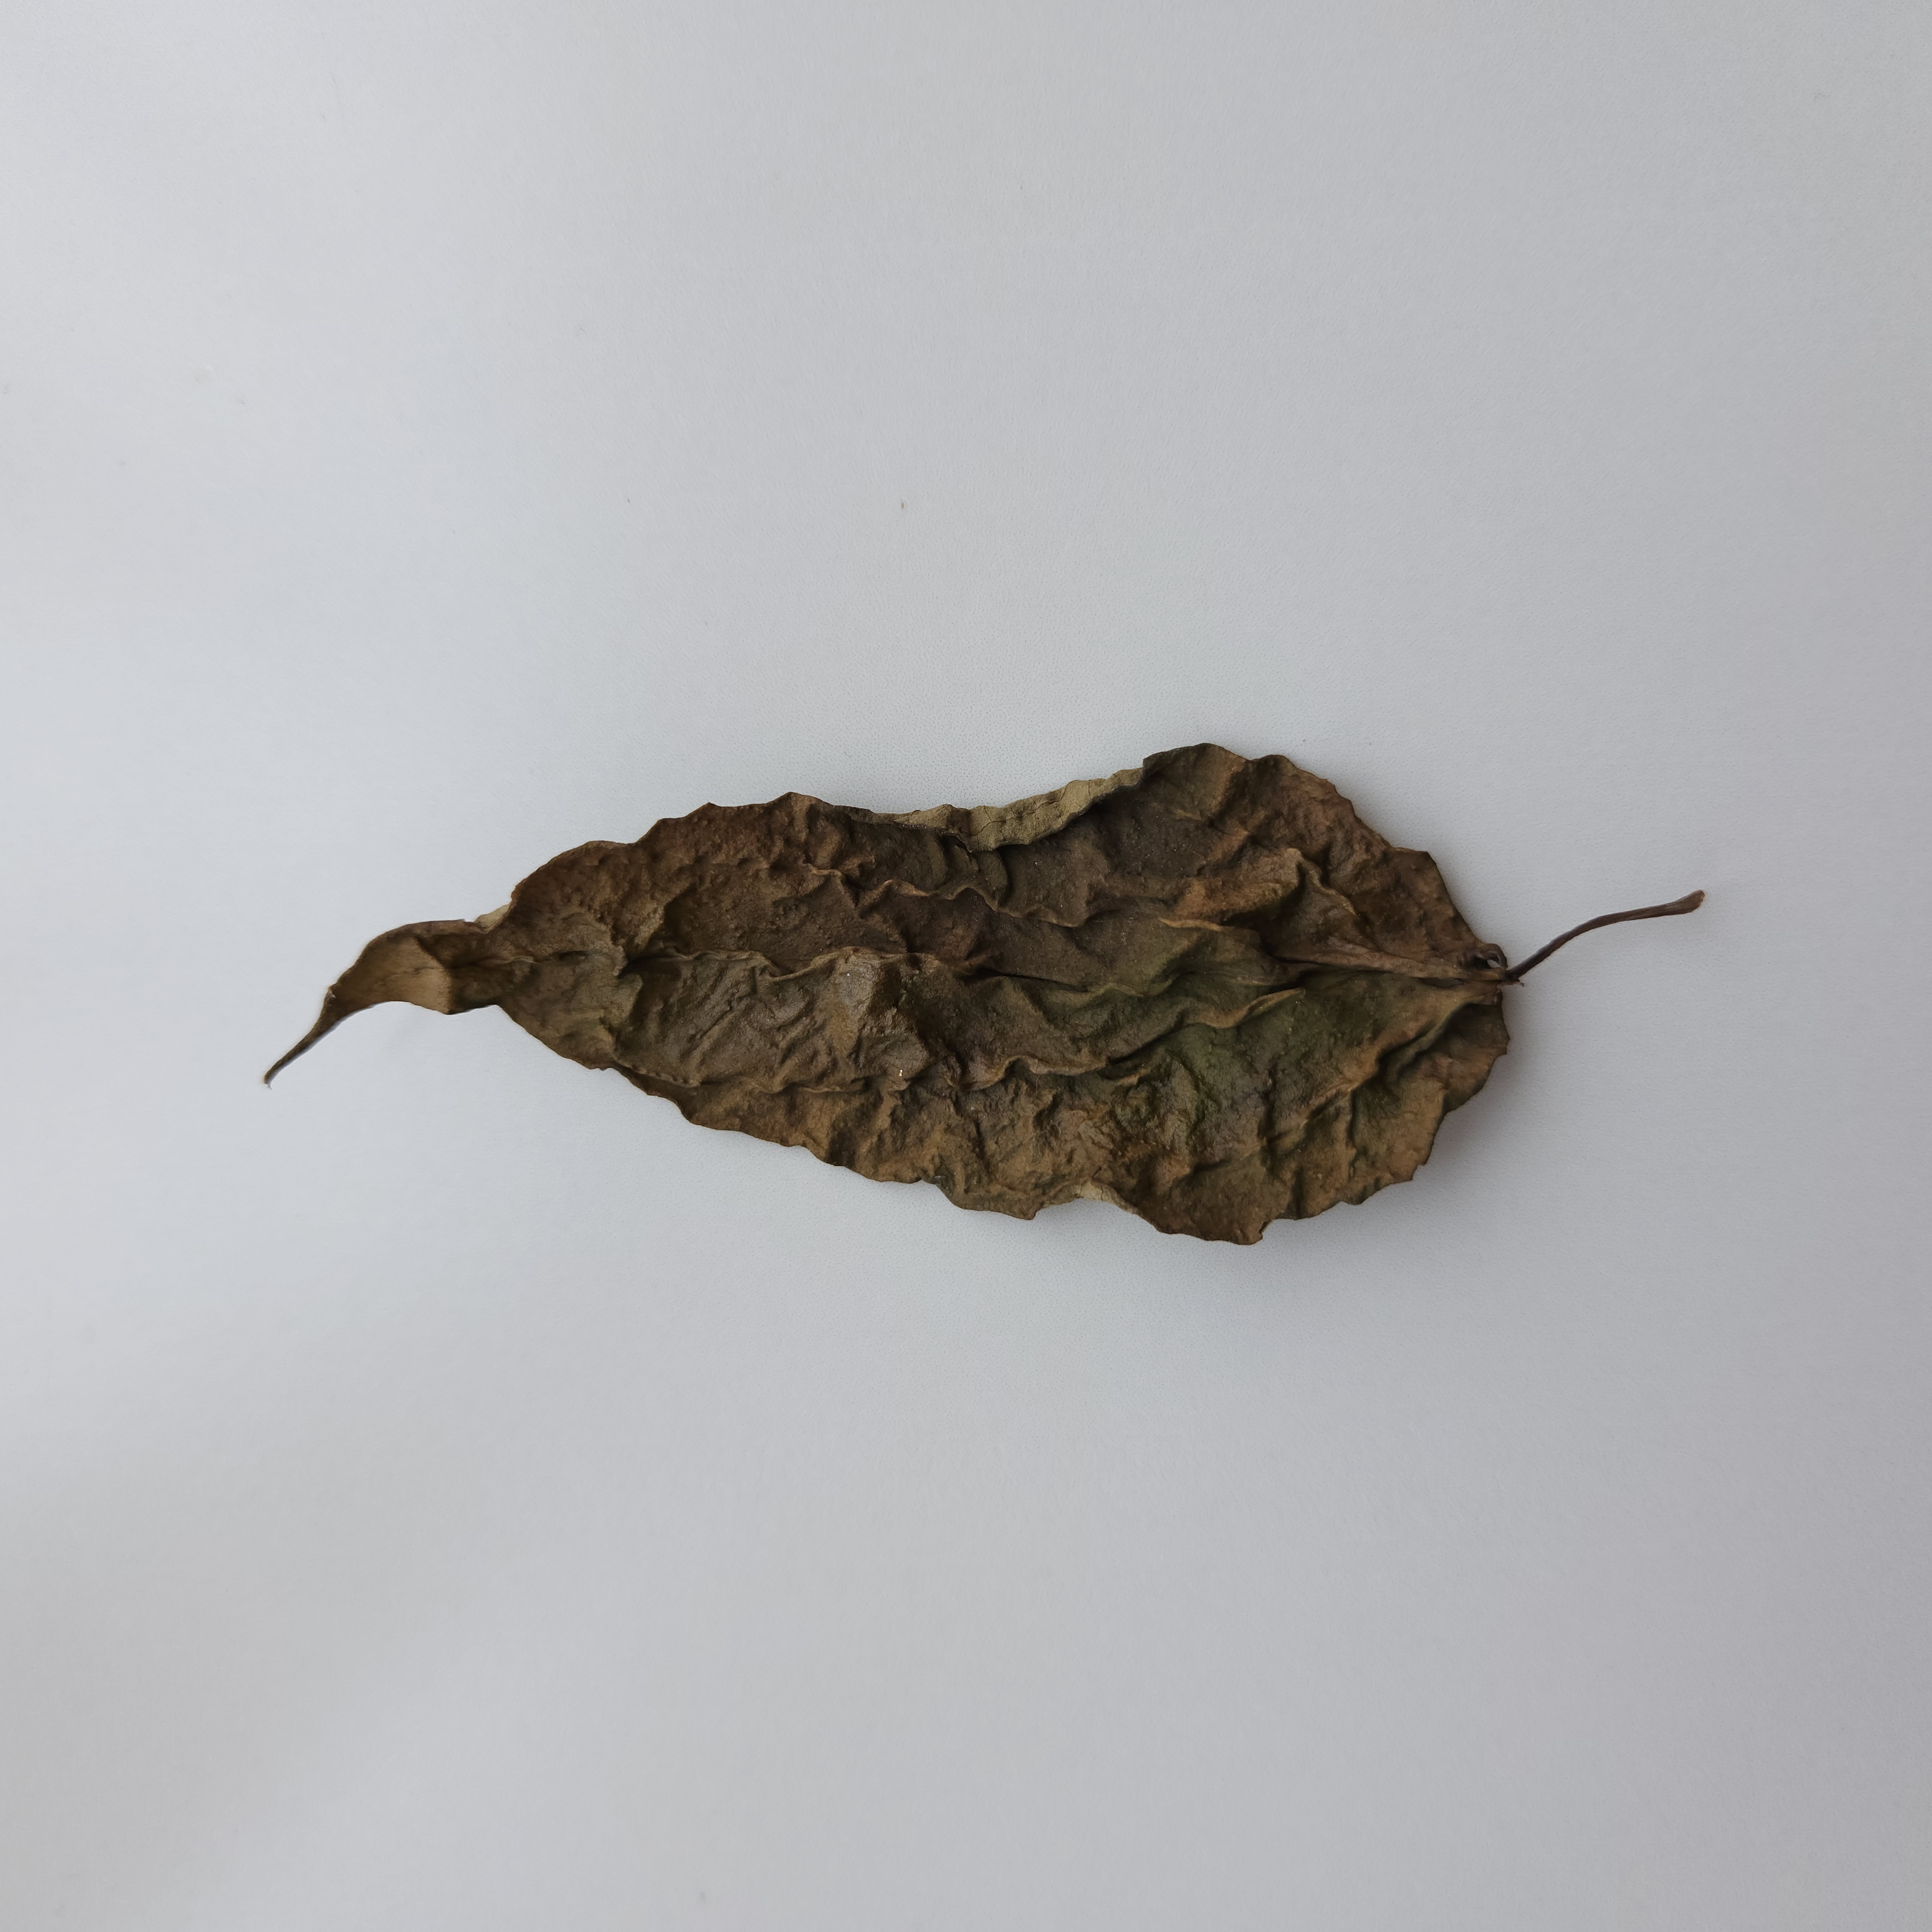
Label: Dried